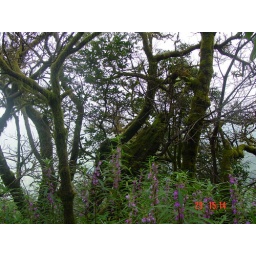
The blue flowers (They come once in 7 years)